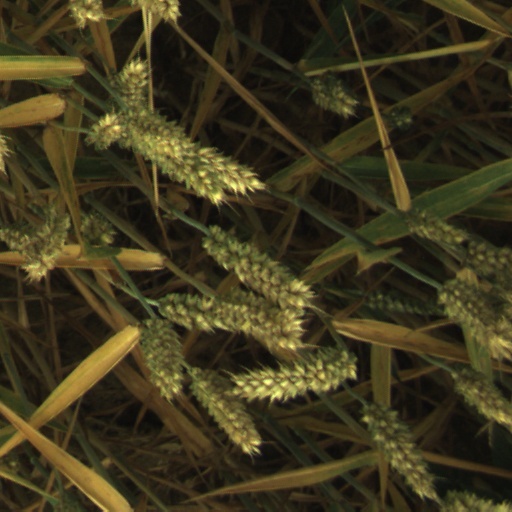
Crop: wheat